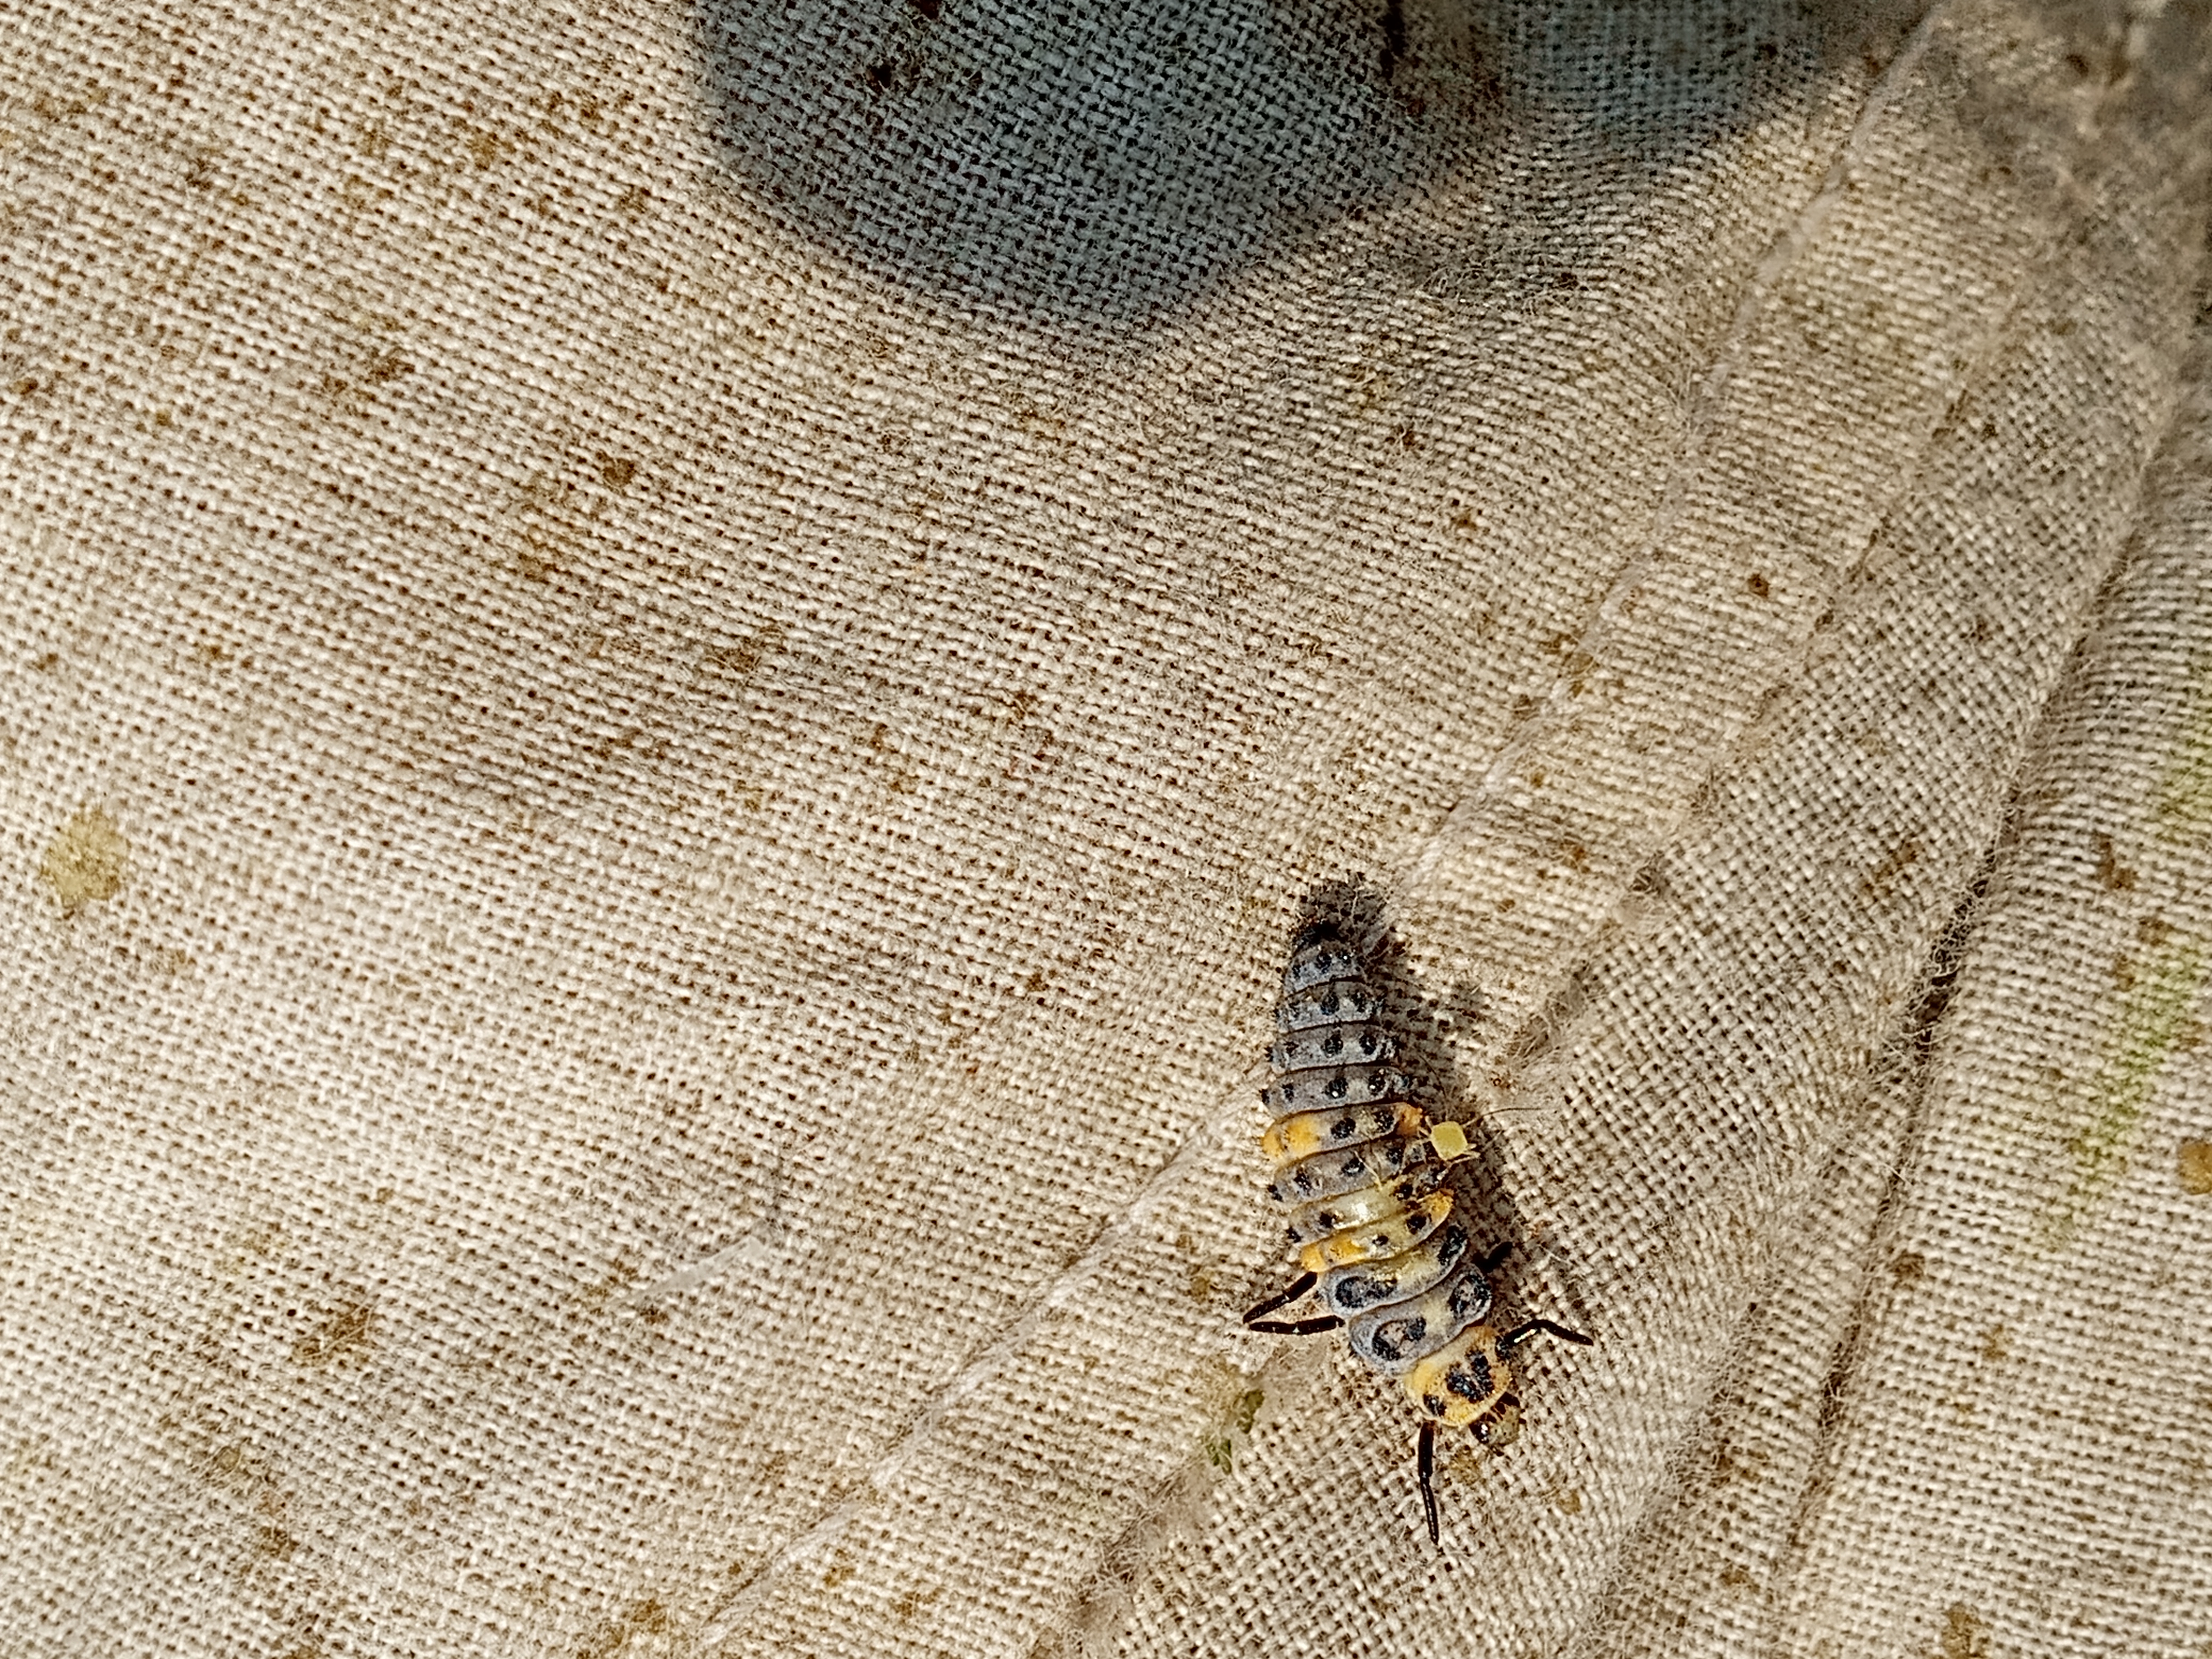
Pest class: predators